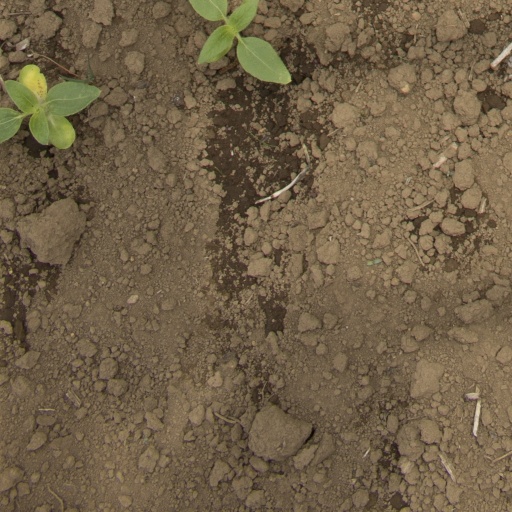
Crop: Jerusalem artichoke